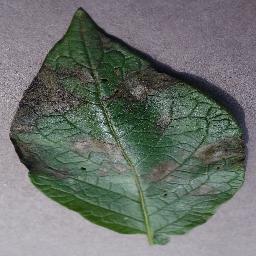
Label: Potato___Late_blight